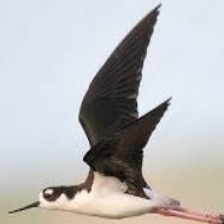
Species: BLACK NECKED STILT
Scientific name: HIMANTOPUS MEXICANUS